Fook Lam Moon

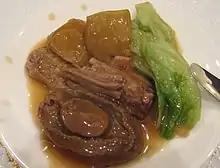
Cooked whole abalone with duck feet and pomelo skin

The restaurant's signature dishes are braised Japanese dried aged abalone with goose web, crispy fried chicken, roast suckling pig, baked stuffed crab meat and onion in shell and a variety of double-boiled soups.